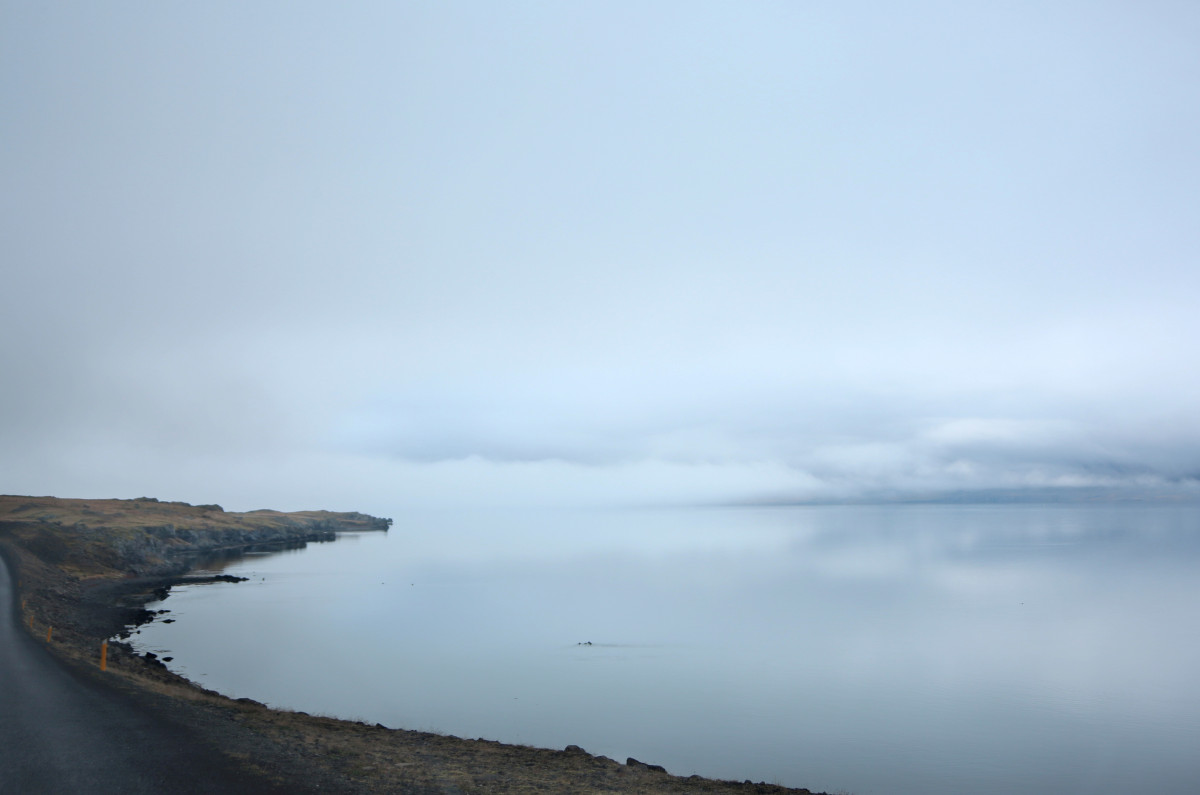
Tags: sea, coast, ocean, horizon, mountain, cloud, sky, fog, mist, morning, shore, wave, lake, dawn, cliff, dusk, reflection, bay, overcast, reservoir, terrain, body of water, loch, atmospheric phenomenon